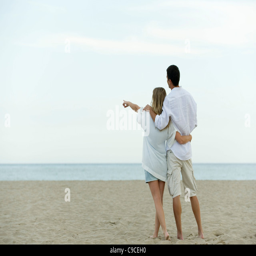
couple walking together at the beach , woman pointing at sea